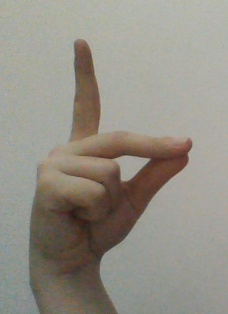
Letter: ta